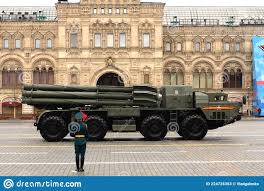
Label: Self Propelled Artillery